Mexico City

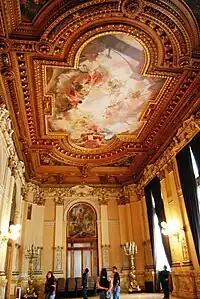
Receptions Hall at the Museo Nacional de Arte

Mexico City has an extensive bus network, consisting of public buses, bus rapid transit, and trolleybuses.